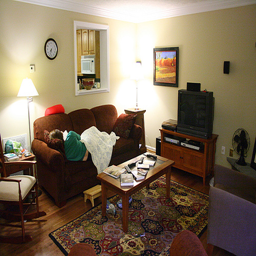
A living room with a person asleep on the couch.
A person is sleeping on the couch with the lights on.
A picture of a full living room with a woman lying on the couch reading.
a person is laying on a couch in a living room
A living room that is well designed with a rug.